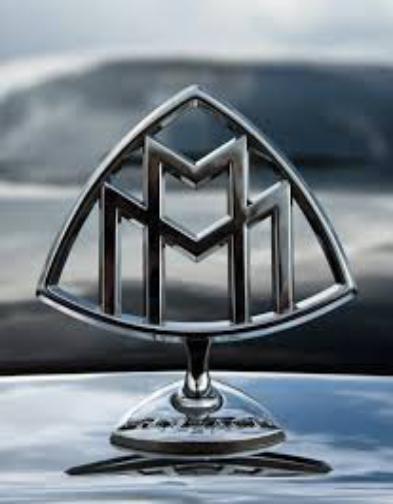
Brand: maybach-2
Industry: Transportation